Friedrich Schwinge

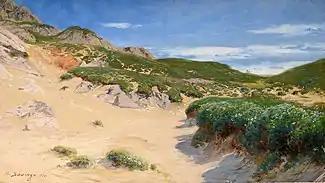
Landscape with Dunes

From 1879 to 1884, he was enrolled at the Kunstakademie Düsseldorf, where he studied with Johann Peter Theodor Janssen, Eugen Dücker, Hugo Crola and Heinrich Lauenstein. While there, he was awarded an additional scholarship. He sold his first painting at an exhibition in 1882. After graduating, he returned to Hamburg. In 1886, he married the widow, Fernanda Georgine Wilhelmine Brügmann, née Durchbach. She had a son from her first marriage, and they had a son together; Kurt, who would become an amateur filmmaker.